USS Salem (CA-139)

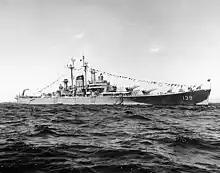
"Salem" at anchor off Sardinia on 19 May 1950

"Salem" departed the United States East Coast on 3 May 1950 and, on 17 May, relieved "Newport News" (CA-148) as flagship of the 6th Fleet in the Mediterranean. During this, the first of seven deployments to the Mediterranean as fleet flagship, "Salem" visited ports in Malta, Italy, France, Greece, Turkey, Lebanon, and Algeria, and participated in training exercises. On 22 September, she was relieved by "Newport News" and returned to the United States.